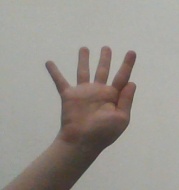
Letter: sheen